Khalil Davis

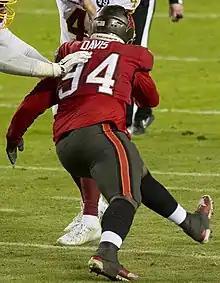
Davis with the Tampa Bay Buccaneers in 2021

Khalil Davis (born August 22, 1996) is an American former professional football defensive tackle. He played college football for the Nebraska Cornhuskers. He was a member of the Tampa Bay Buccaneers, Indianapolis Colts, Pittsburgh Steelers, Los Angeles Rams, Birmingham Stallions, Houston Texans, and San Francisco 49ers.